Monte Amaro

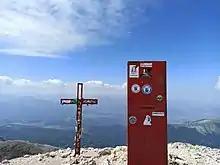
Cross placed on the highest point of Mt. Amaro

Mount Amaro was originally called ""Mons Malus"", with the Latin meaning of "Bad Mount", as documented in a 13th-century bull issued by Pope Honorius III, which, as the language changed over time, was altered to the name in use, which, like the previous name, refers to the ruggedness that characterizes its summit.